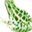
Label: frog